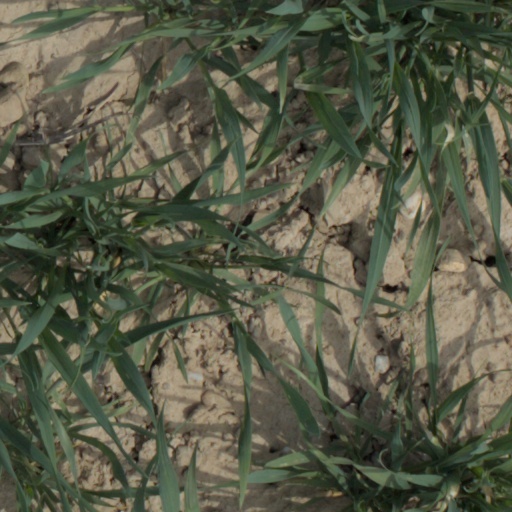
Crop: wheat